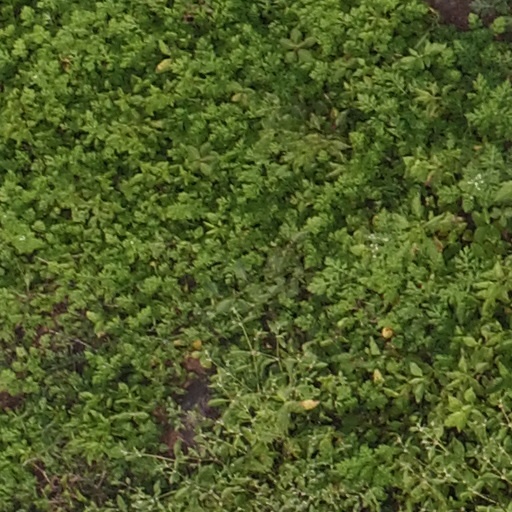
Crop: maize; corn